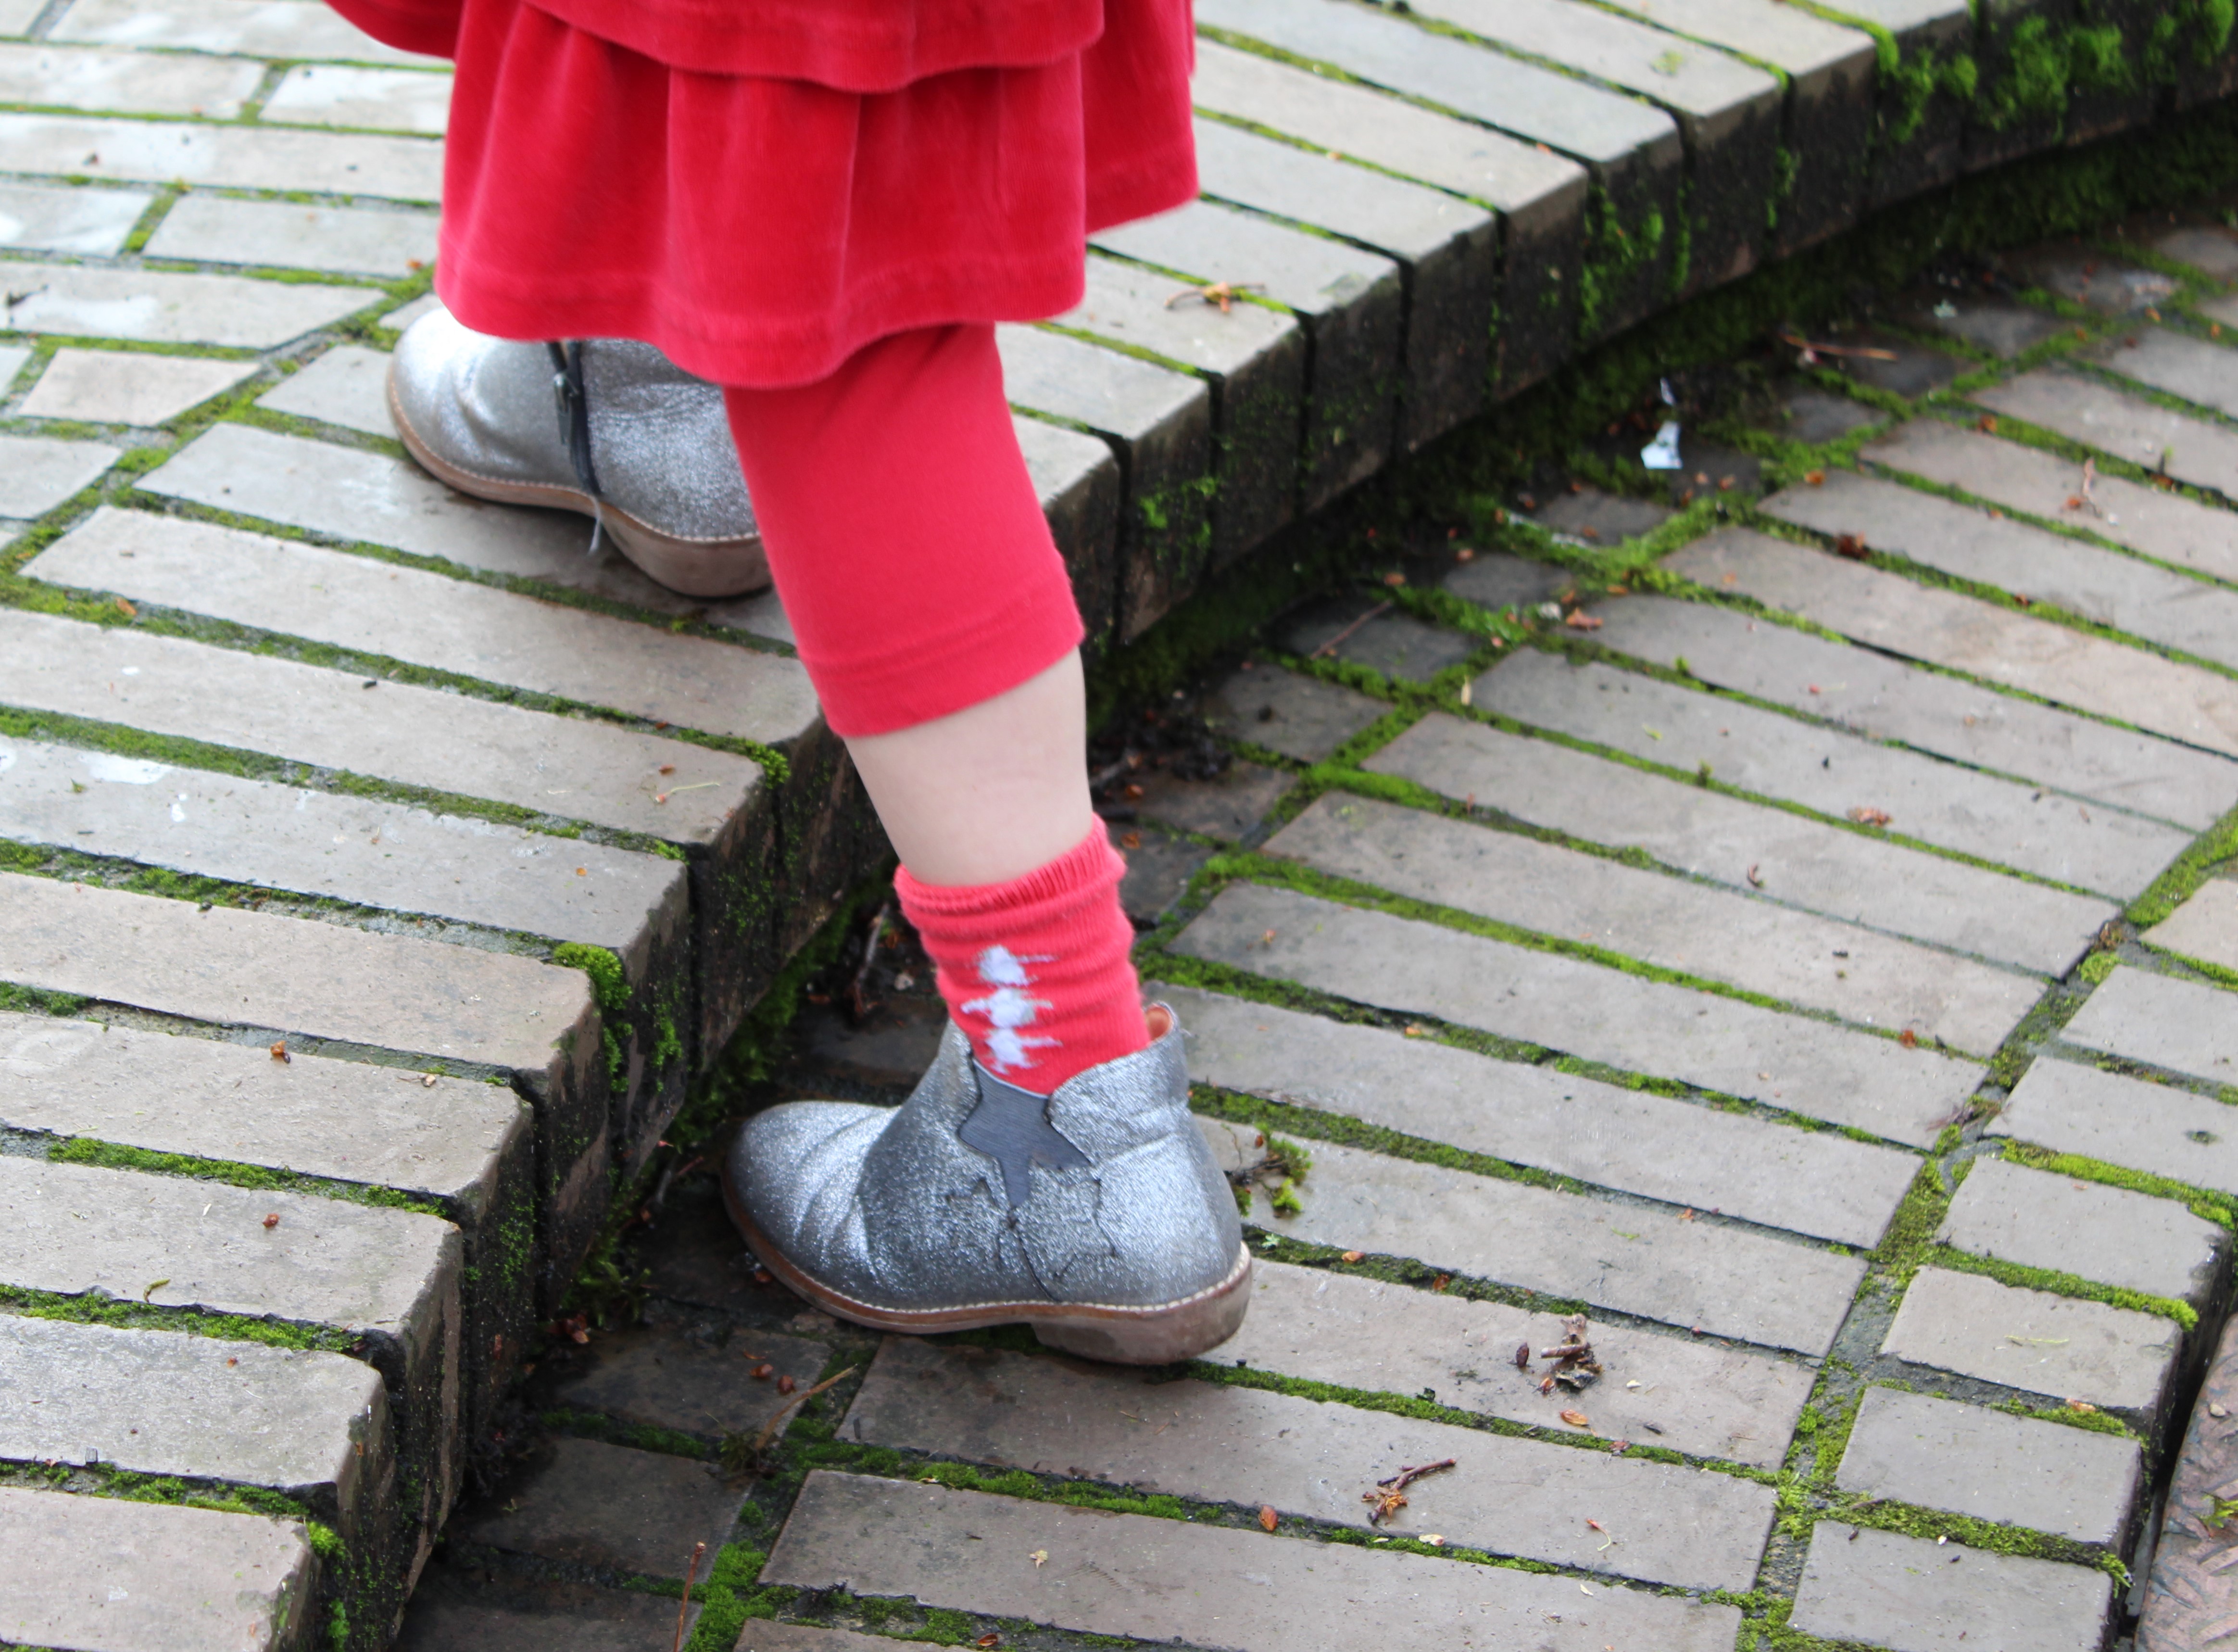
steps, footwear, red, shoe, pink, leg, sock, joint, plant, human leg, trousers, grass, tights, pattern, jeans, tree